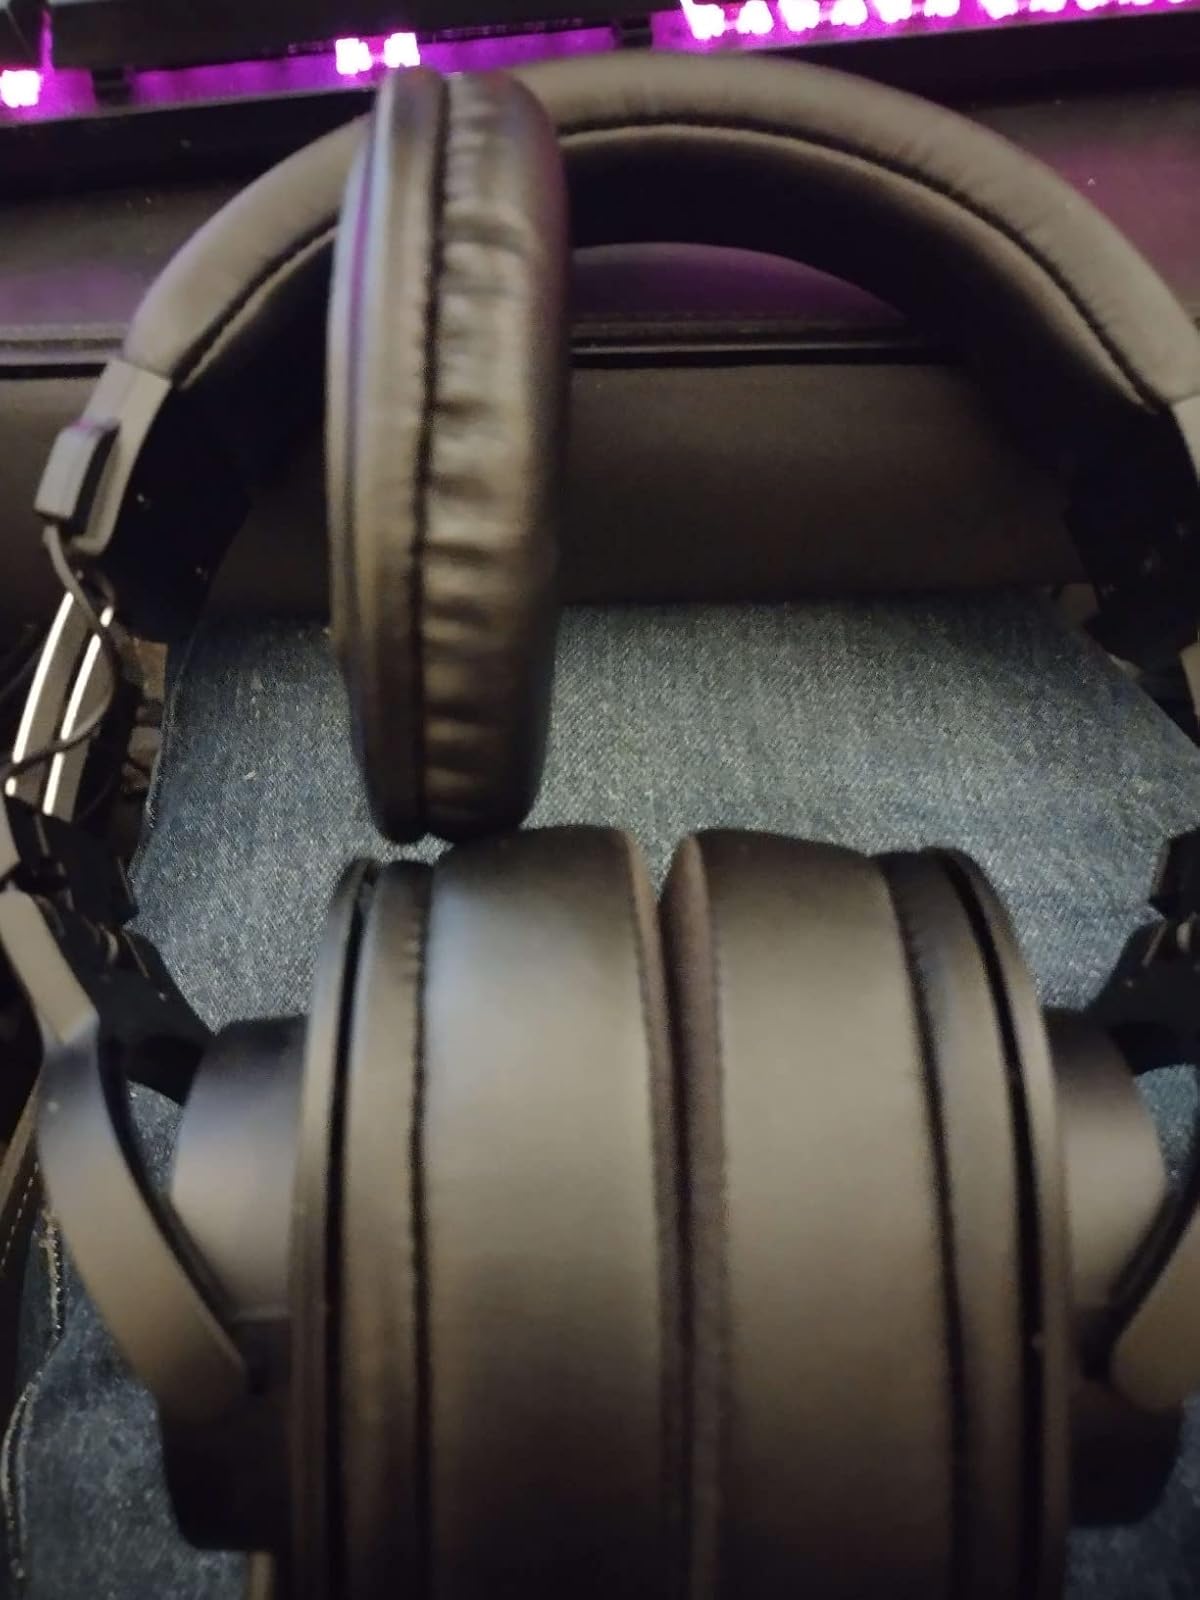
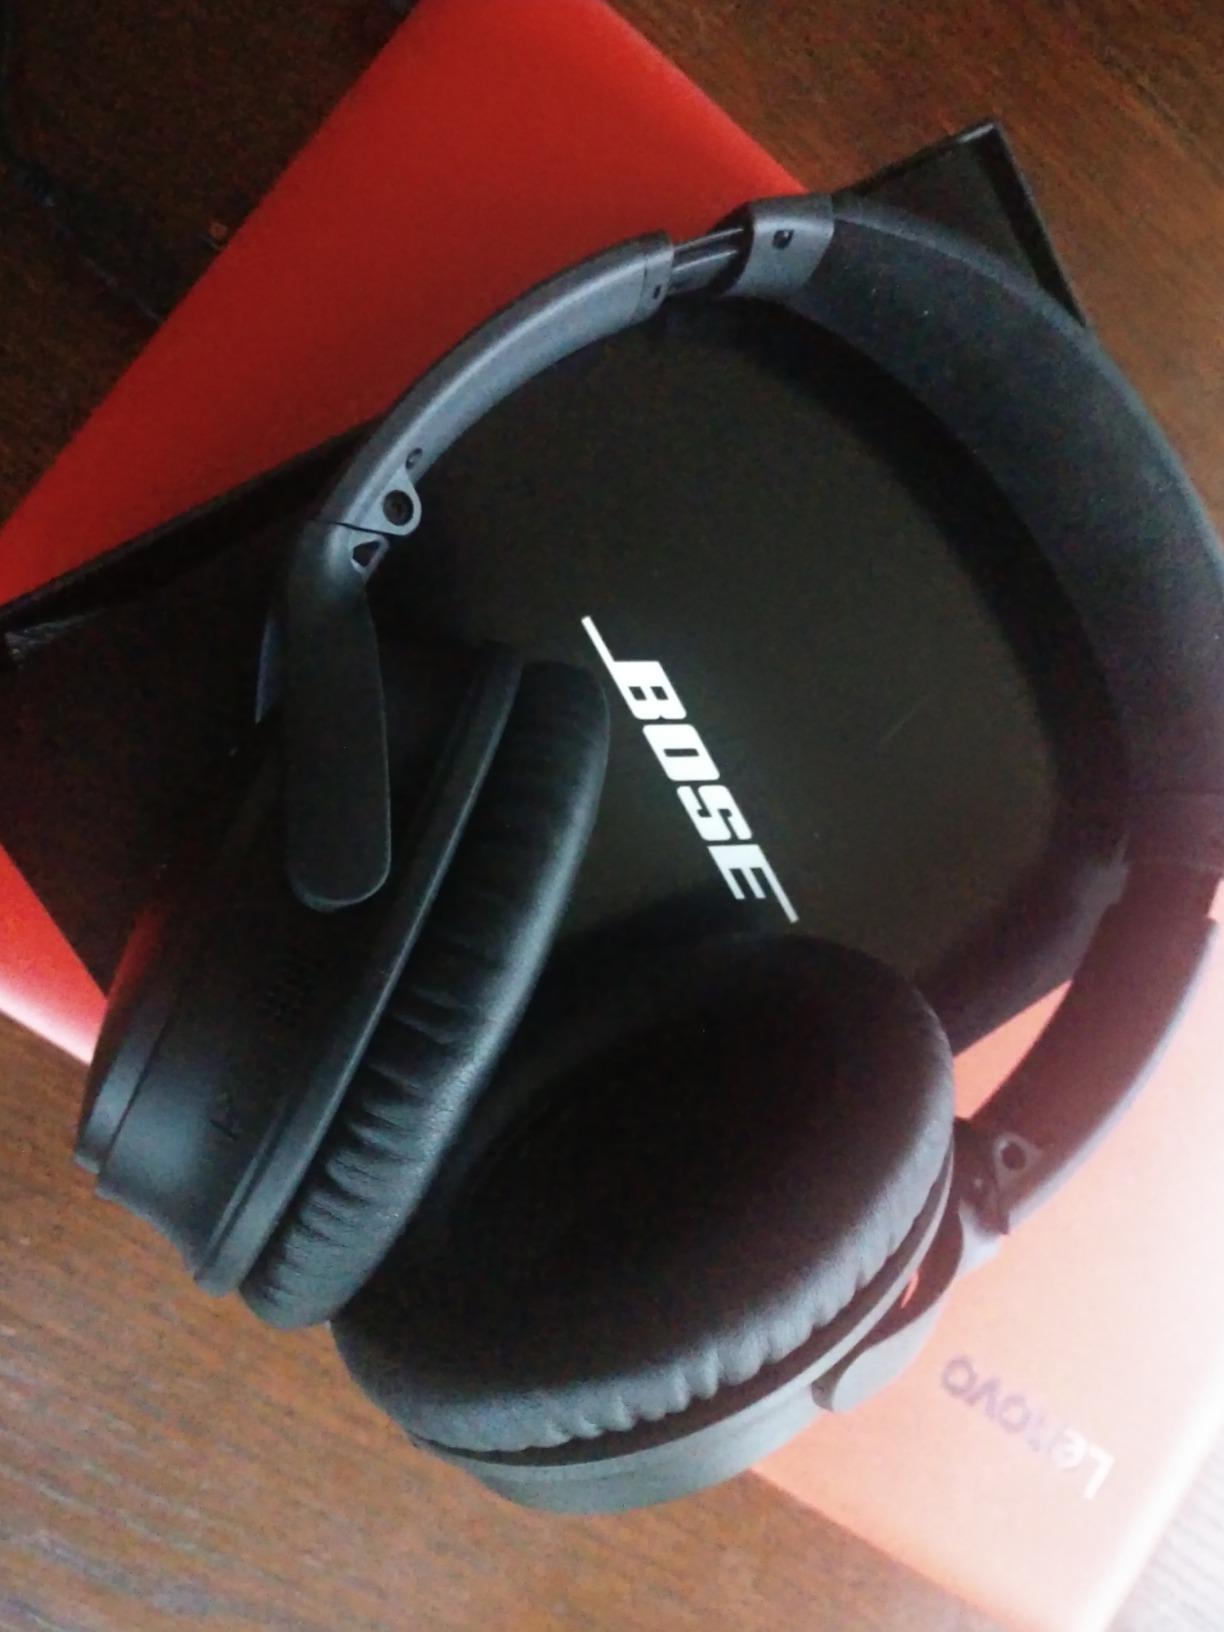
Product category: headphones
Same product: no